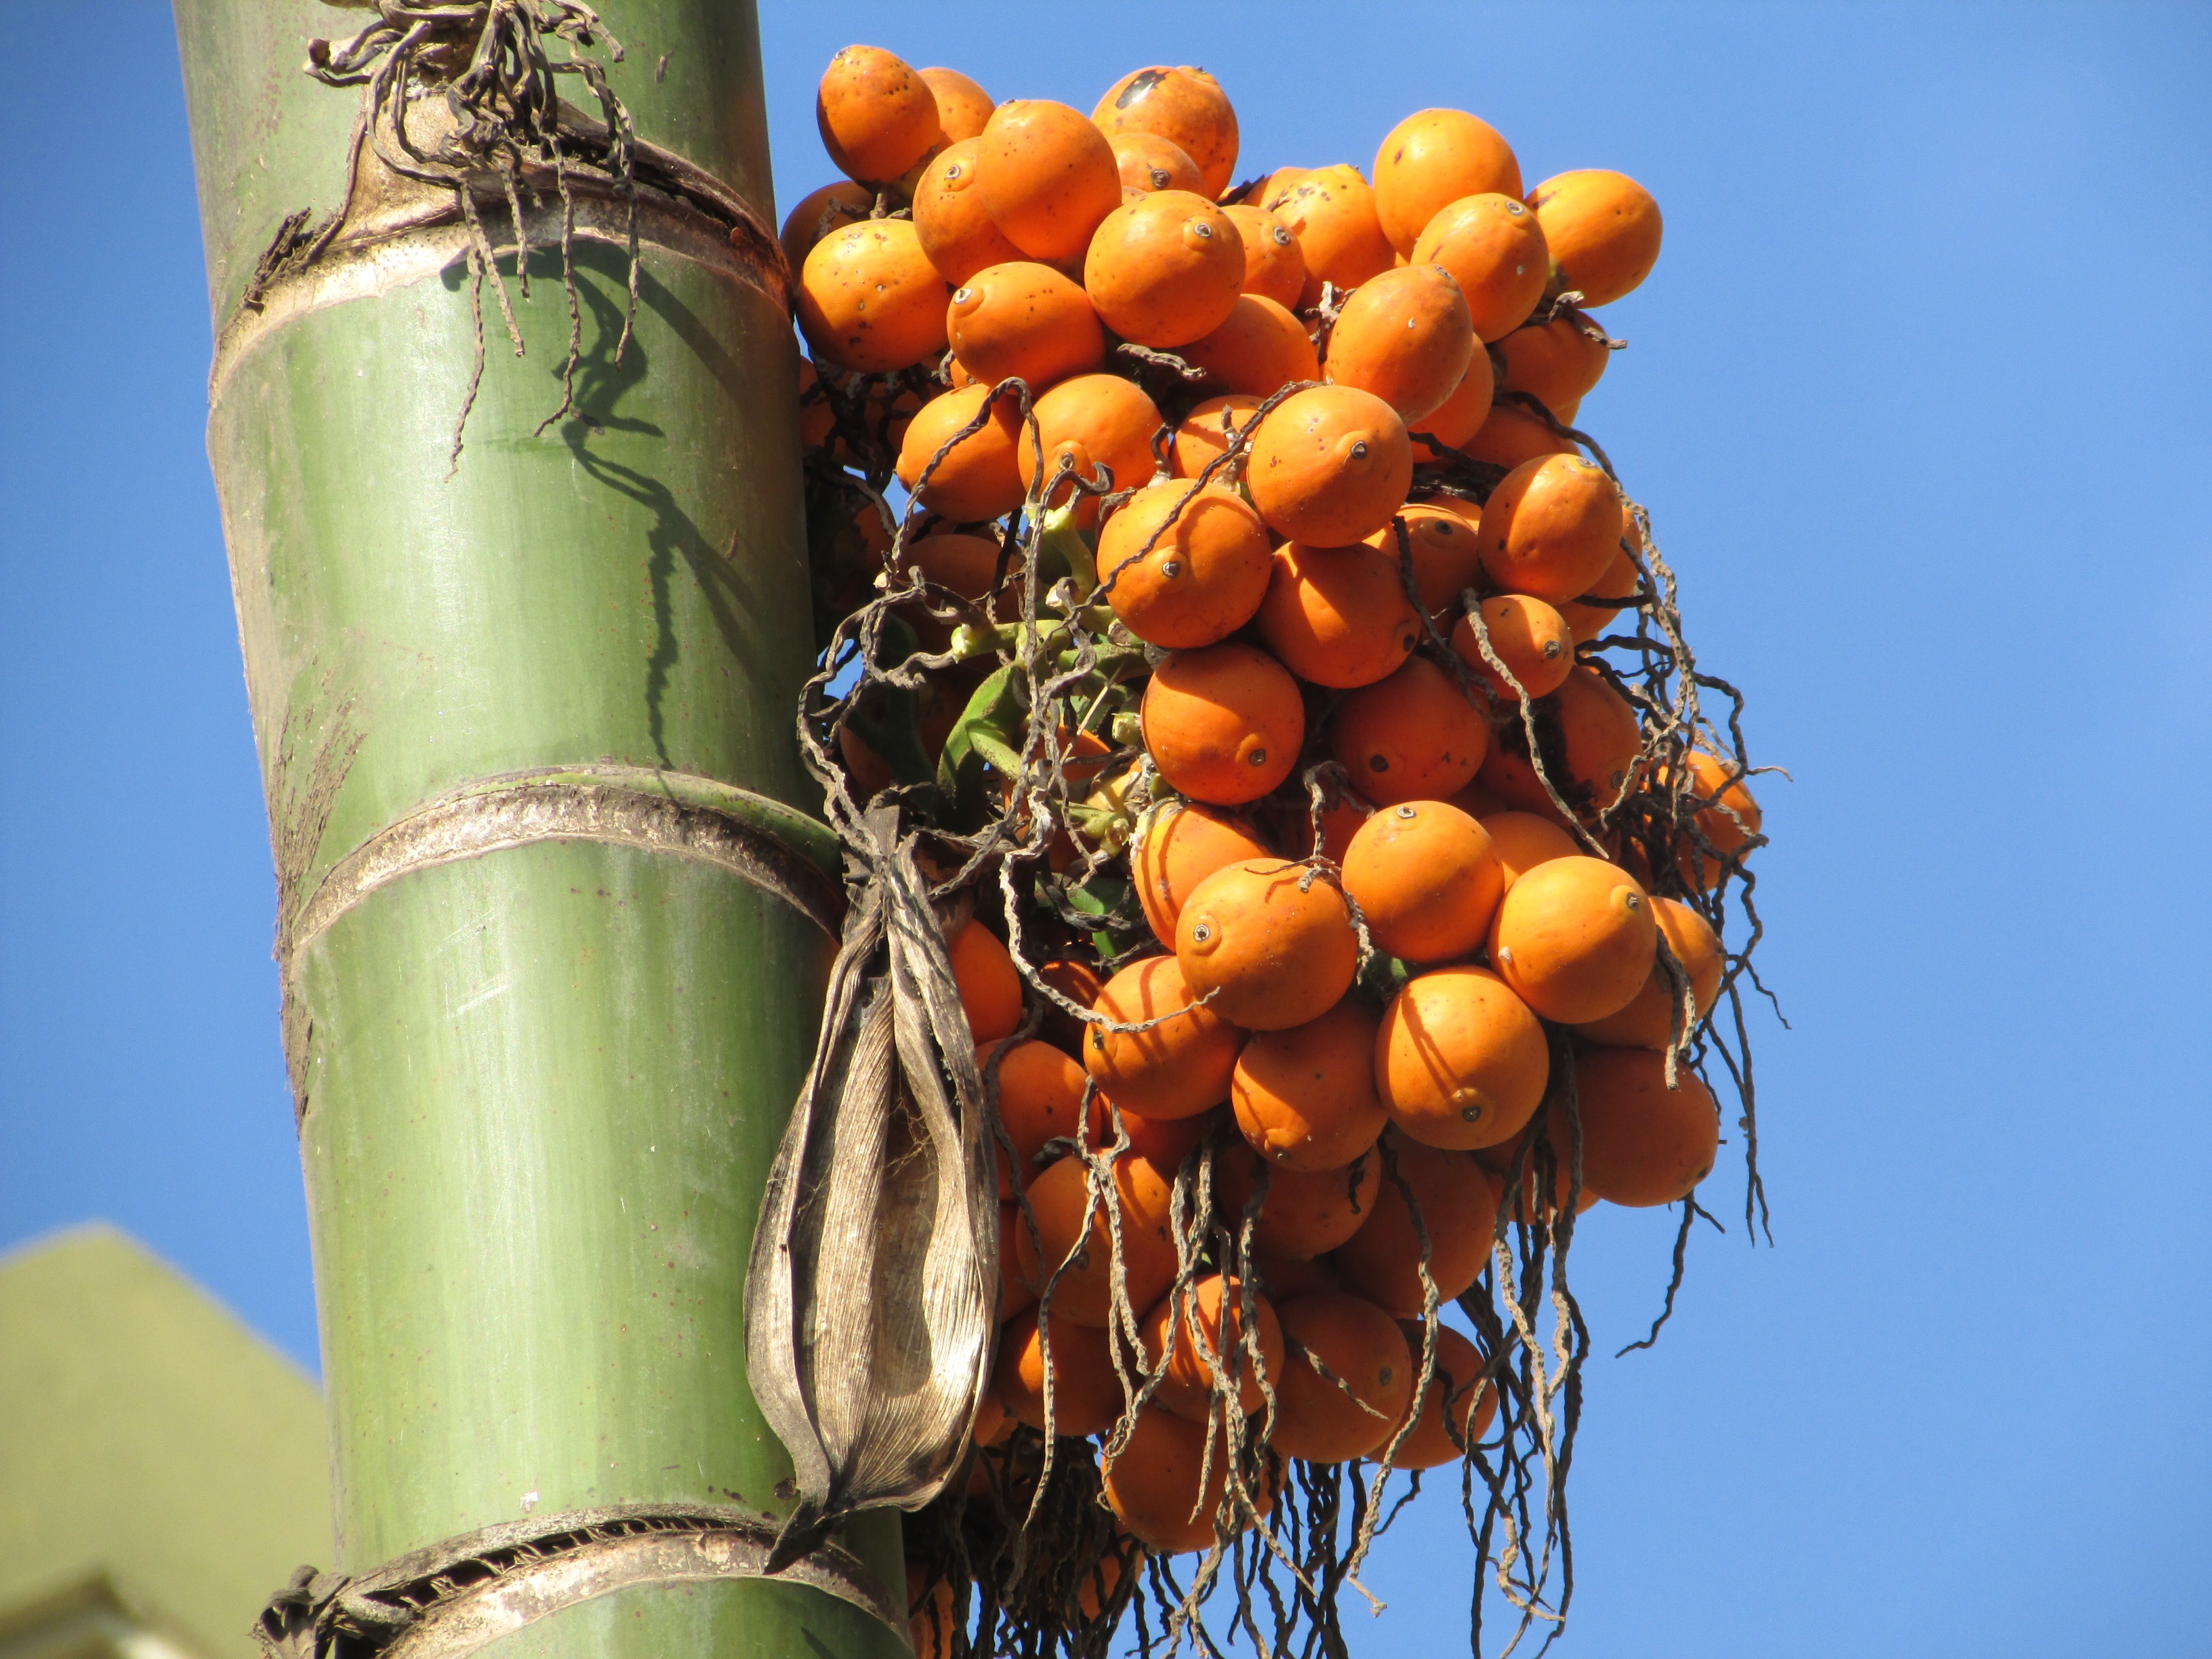
tree, branch, plant, fruit, seed, flower, food, palm, produce, crop, autumn, agriculture, dharwad, flora, india, bamboo, macro photography, flowering plant, land plant, arecales, areca nut, areca palm, areca catechu